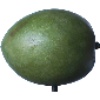
Label: mango